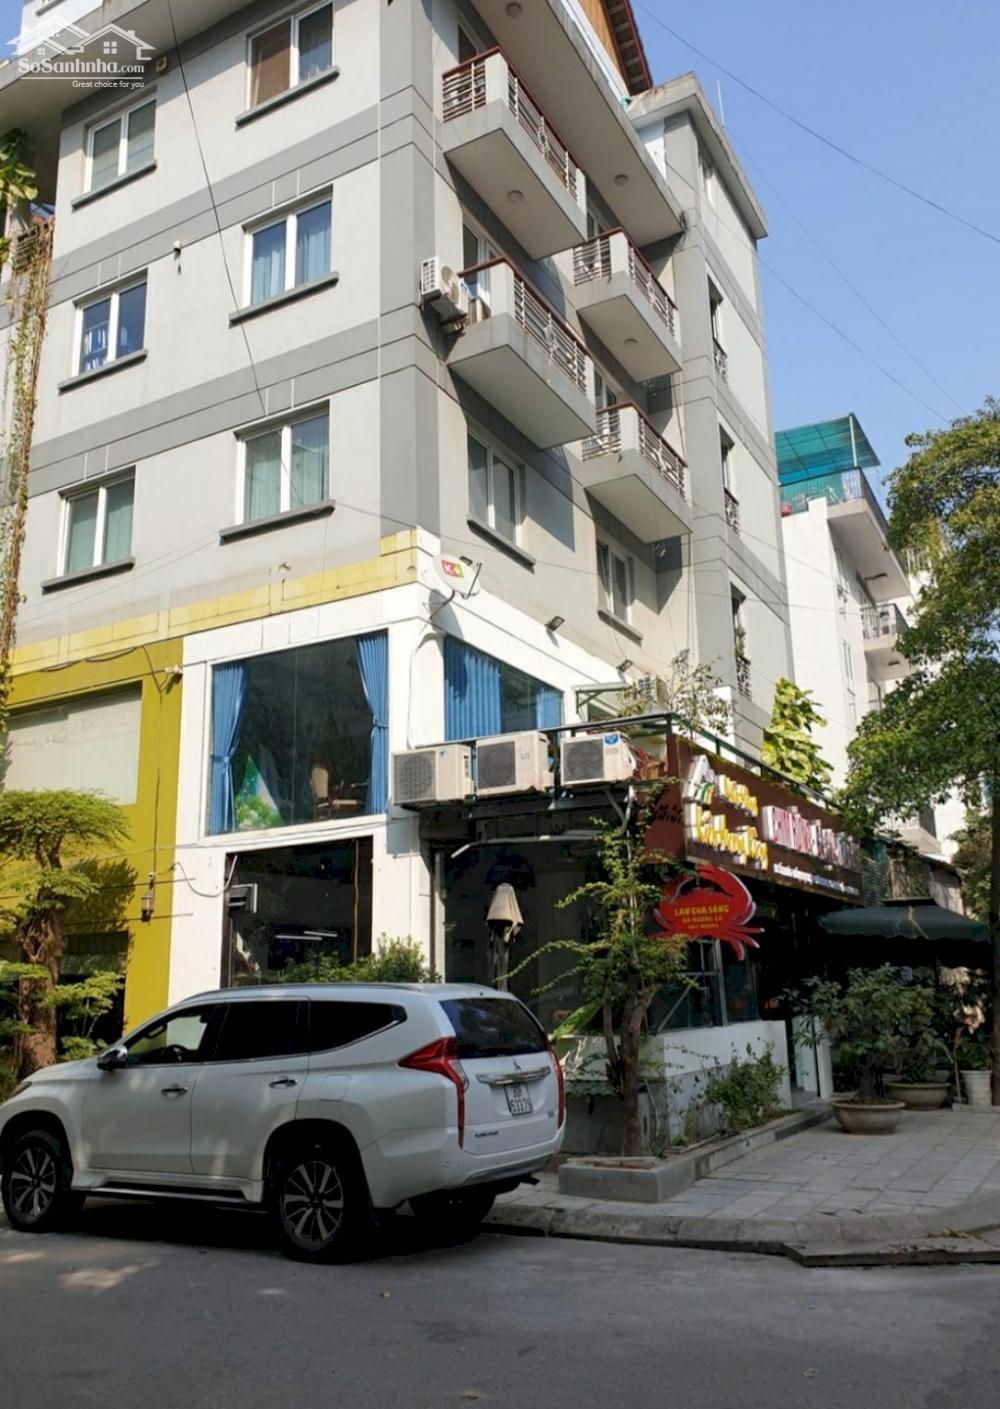
không có chiếc xe máy nào đang đậu ở trước căn nhà